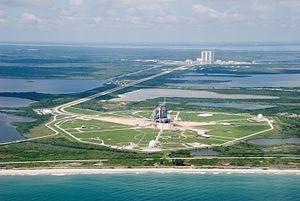
Une base de lancement, un cosmodrome, un spatioport ou encore un port spatial est, dans le domaine de l’astronautique, un ensemble d'installations destinées à permettre la préparation, le lancement et le suivi des premières phases de vol d’un lanceur. Il comporte un ou plusieurs ensembles de lancement, des moyens logistiques et des installations, et permet la mise en œuvre des mesures de sauvegarde. Il peut également inclure des installations destinées à la fabrication du lanceur comme au Centre spatial guyanais ou sa remise en condition comme au Centre spatial Kennedy.
En astronautique, l'aire de lancement, le pas de tir ou la zone de lancement est une zone d'une base de lancement où sont réunis les équipements qui assurent la préparation finale et le lancement d'un véhicule aérospatial. L'aire de lancement comporte :